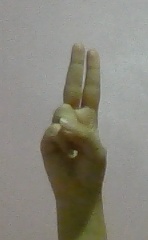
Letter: taa